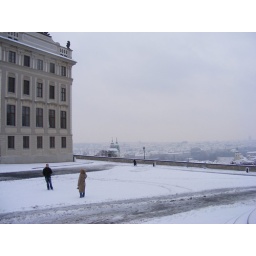
The hill by the castle